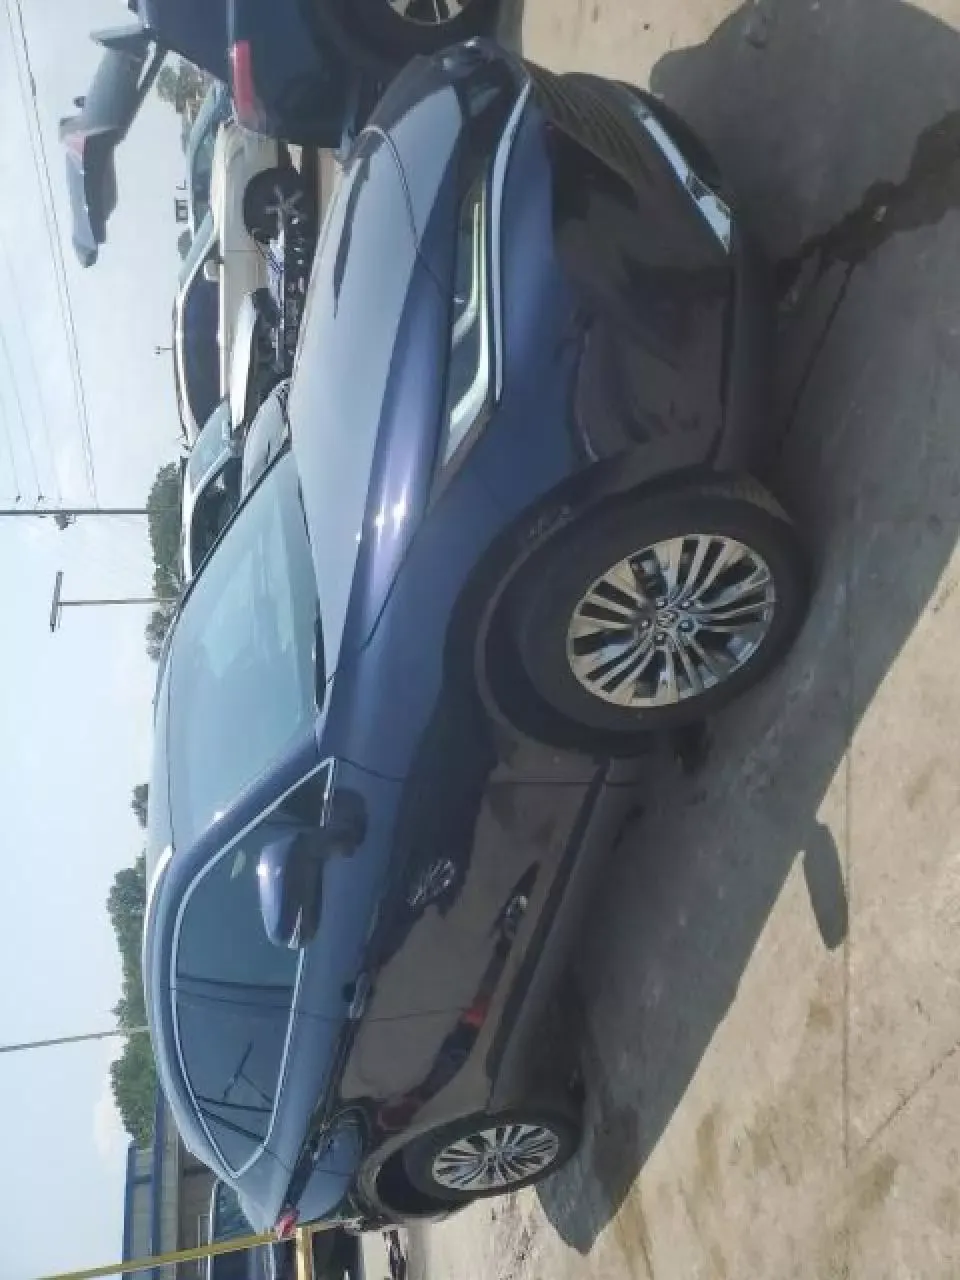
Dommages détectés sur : pare-choc avant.
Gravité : mineur